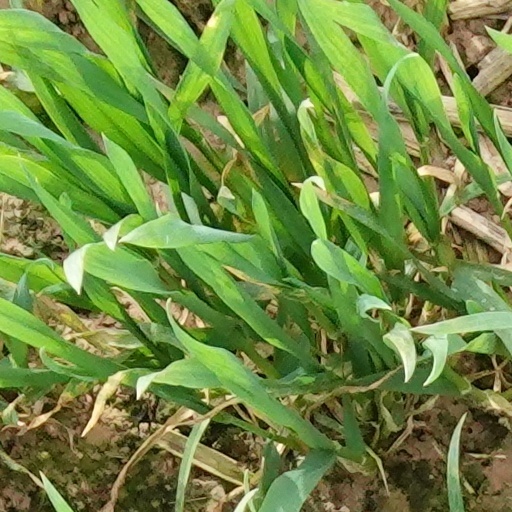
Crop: wheat